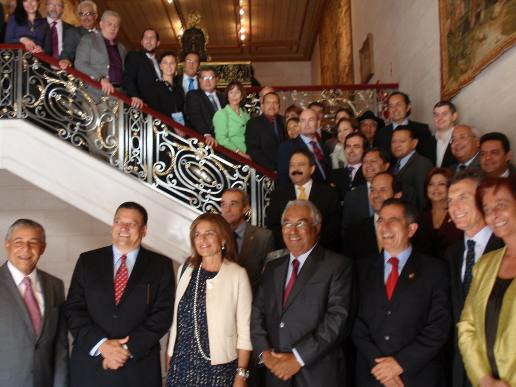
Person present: Yes